Max Lundgren

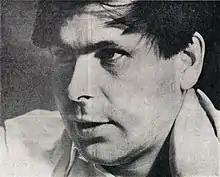
Max Lundgren

Max Lundgren (22 March 1937 – 27 May 2005) was a Swedish author of children's books. He debuted in 1962 with the book "Hunden som äntligen visslade", and wrote over 50 books. Some of his books have become TV series, among other "Pojken med guldbyxorna" and his books about fictional Swedish football club "Åshöjdens BK".